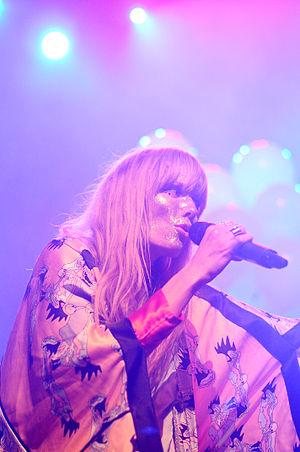
Nanna Øland Fabricius, plus connue sous son nom de scène Oh Land, est une auteure-compositrice-interprète et productrice de musique danoise née le 2 mai 1985.